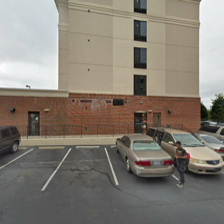
Label: streetView